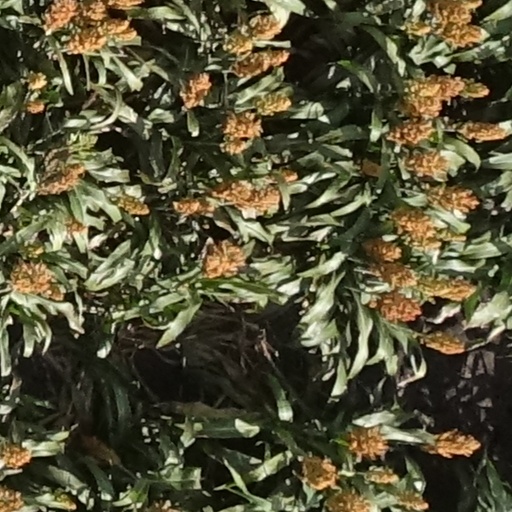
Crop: sorghum